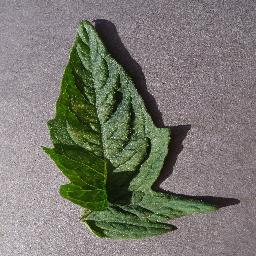
Label: Tomato___Spider_mites Two-spotted_spider_mite